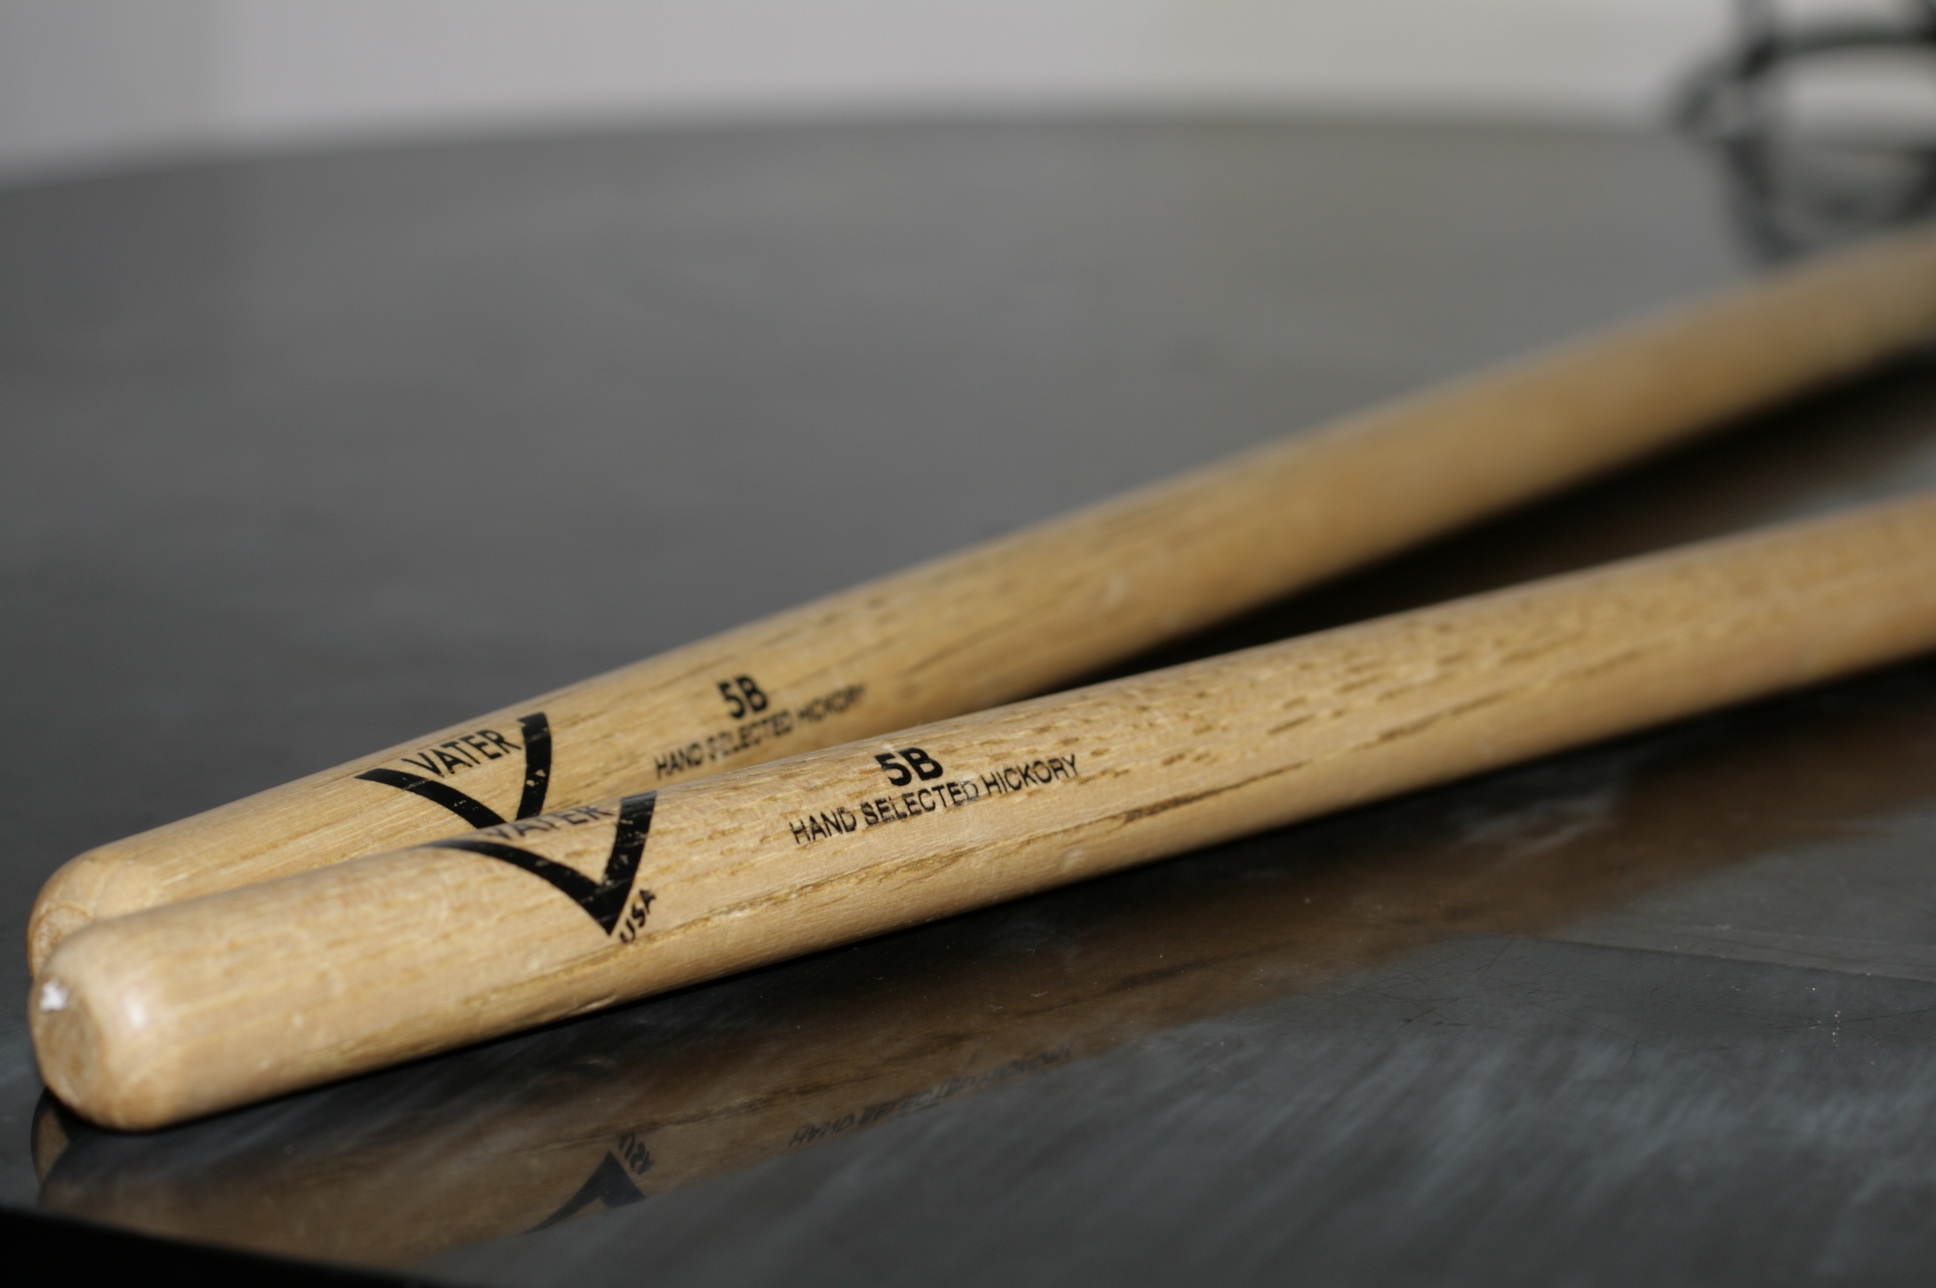
wood, drum, drumstick, cater, cue stick